Aristocracy of Norway

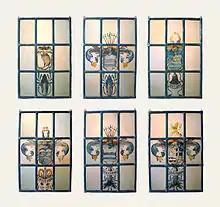
Glass paintings of the 17th century at Torsnes Farm in Jondal, Hardanger. Photographer: Elin Galtung Lihaug

The old nobility had several arenas on which they gathered. Beside the Council of the Kingdom, which was abolished in 1536, the nobility met at (1) homages to new kings (Norwegian: "kongehylling"), (2) meetings of the nobility ("adelsmøte"), (3) meetings of the estates ("stendermøte"), and (4) days of the lords ("herredag"). The nobility's function after 1536 was mainly administrative and ceremonial.